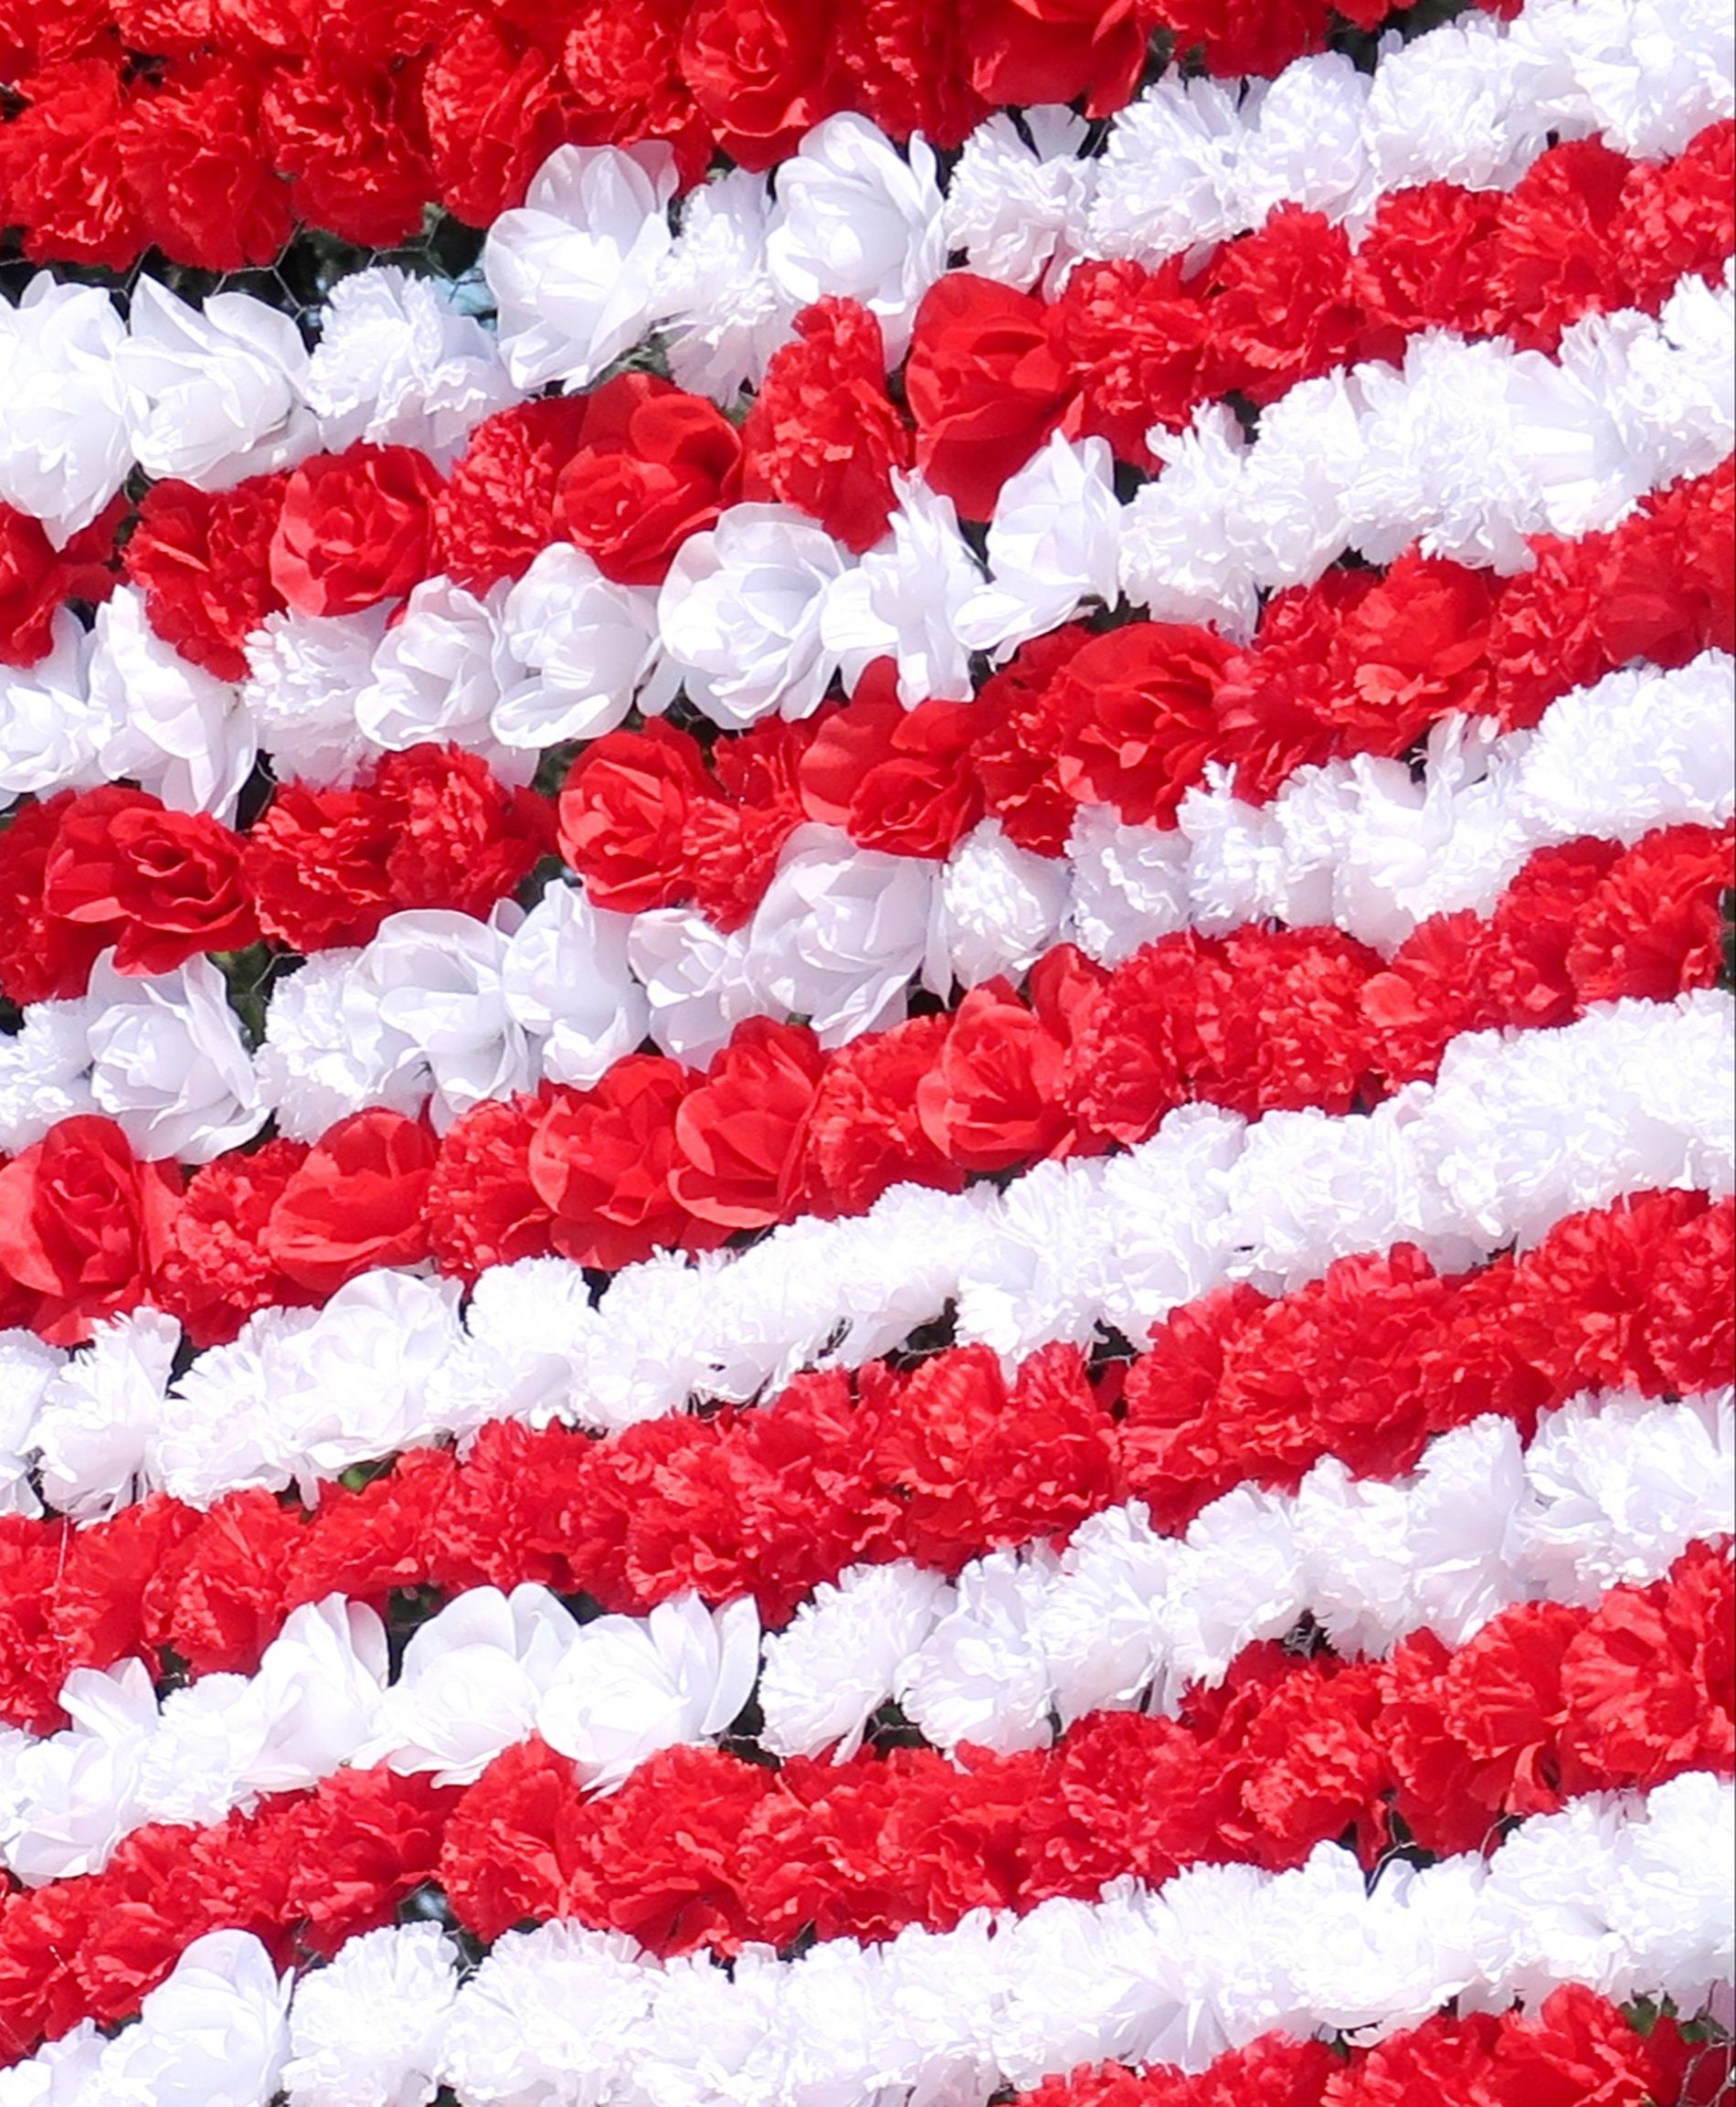
red and white flowers
This shot features many rows of white flowers and red flowers arranged above each other.
This colorful photograph was taken as a close-up shot from eye level, there's no focal point in the shot, but most of it is the red and white flowers arranged above each other in rows, the mood is lovely, while the color palette is natural.
Labels: Flower, Petal, Plant, Flower Arrangement, Carnation, Festival, Hanukkah Menorah, Flag, Art, Floral Design, Graphics, Pattern, Rose, Accessories, Ornament
Camera: Canon Canon PowerShot G7 X Mark II
Aperture: F6.3
Exposure: 1/1000 sec
ISO: 160
Focal length: 36.8 mm